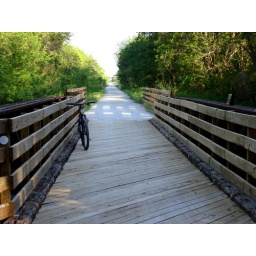
Old rail road bridge built by American Bridge Co. in 1903, now a biking/walking path in Lincoln. Jamaican Trail.